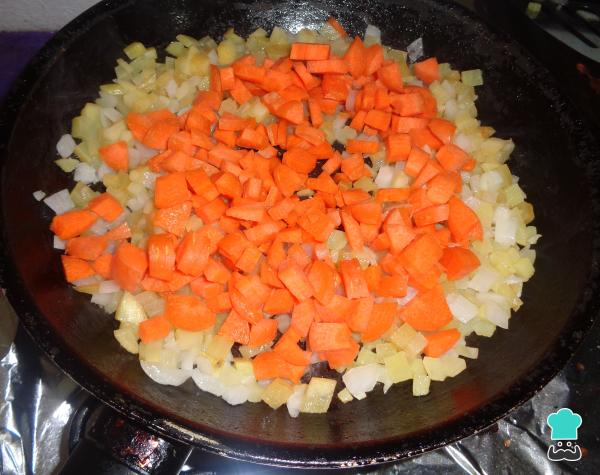
Pasados los minutos requeridos, añadimos las zanahorias picadas y dejamos que estos ingredientes se cocinen por 4 minutos mas. No olvidemos mover de tanto en tanto para que todo se cocine con uniformidad y no se queme.